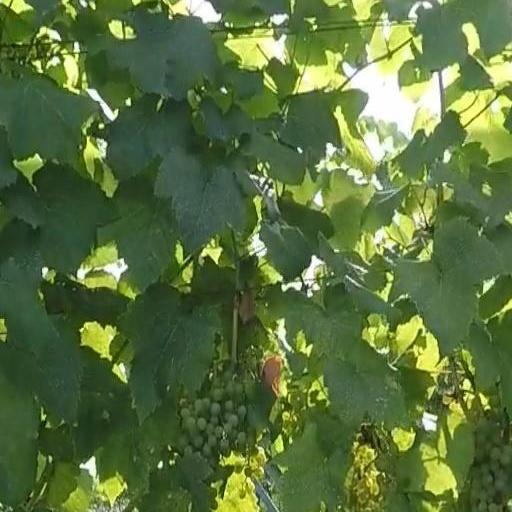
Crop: grape